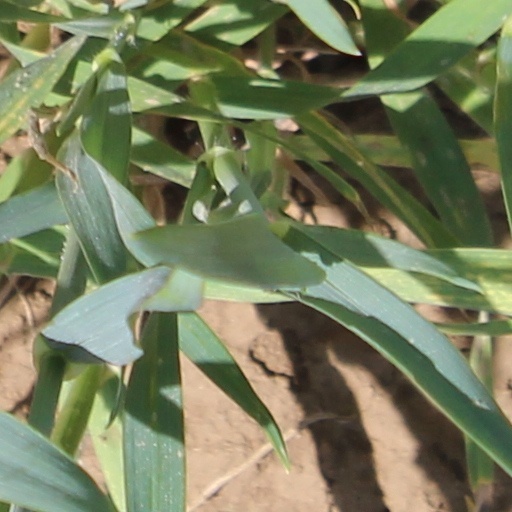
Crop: wheat